Constitutional Court (Austria)

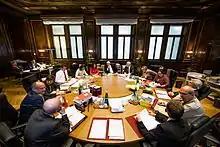
The Court deliberating

Trials before the Constitutional Court are adversarial and mostly follow the rules for conventional civil trials.